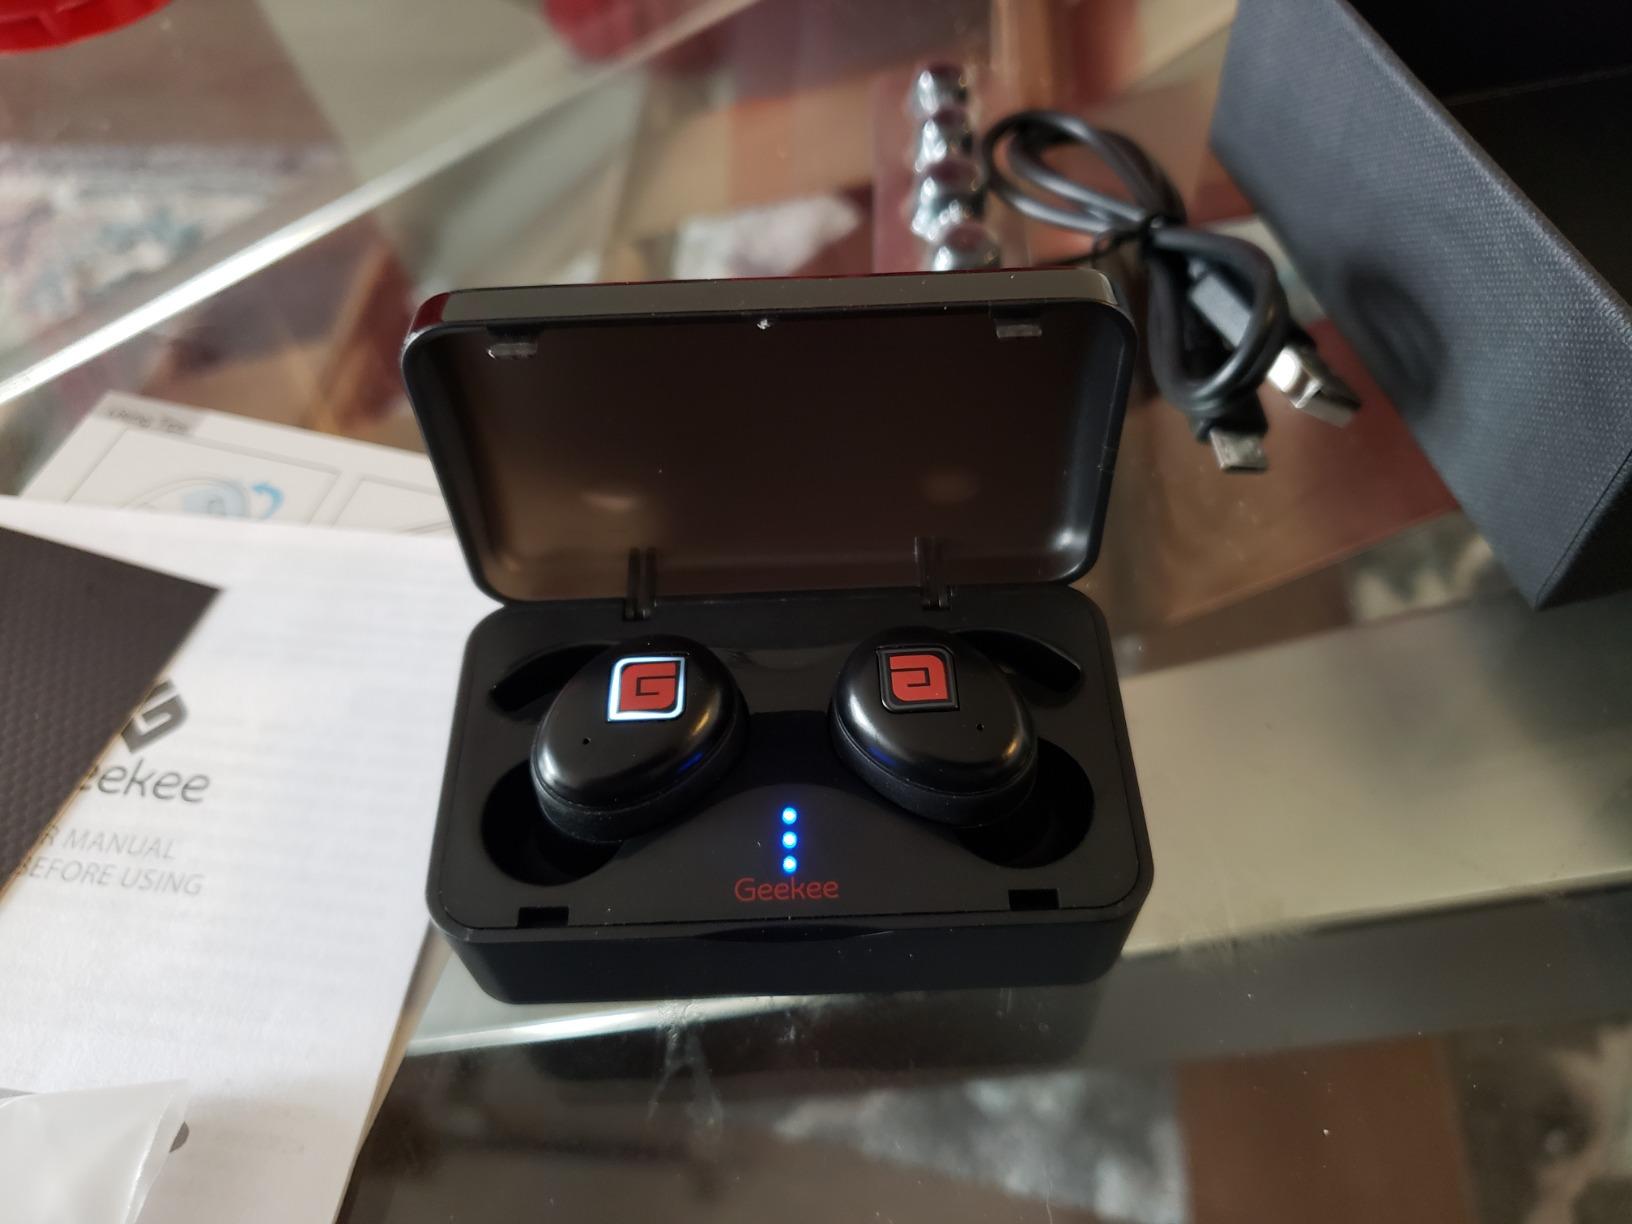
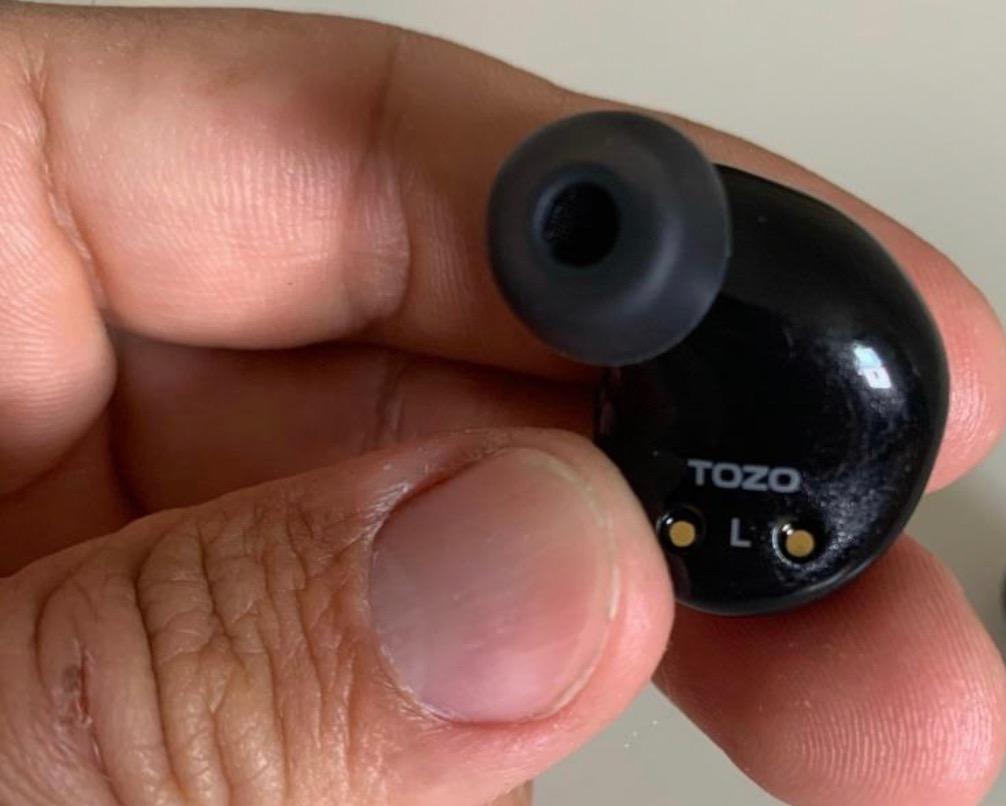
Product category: earbuds
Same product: no